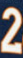
Number: 2